Regresa (film)

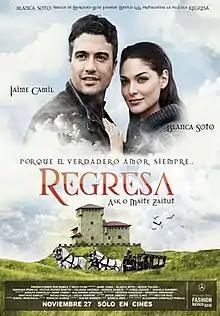

Regresa is a 2010 Mexican romantic comedy film directed by Alejandro González Padilla and starring Jaime Camil and Blanca Soto. It won best film at the 2010 Monaco Charity Film Festival. The comedy concerns a wife who is regressed in hypnotherapy to a previous life as a 15th-century Basque girl, but then will not snap out of this identity. The film has the Basque language byline "Asko maite zaitut" - "I love you very much". The story has a distant connection with Malayalam horror romantic comedy film Manichitrathaazhu, which was dubbed almost all Indian and some foreign languages.